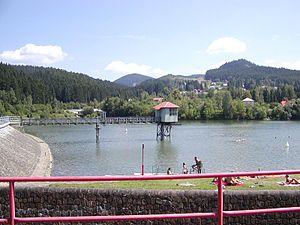
La Rožnovská Bečva est une rivière de Tchéquie d'une longueur de 37,6 km. Elle est un affluent de la Bečva et donc un sous affluent du Danube.